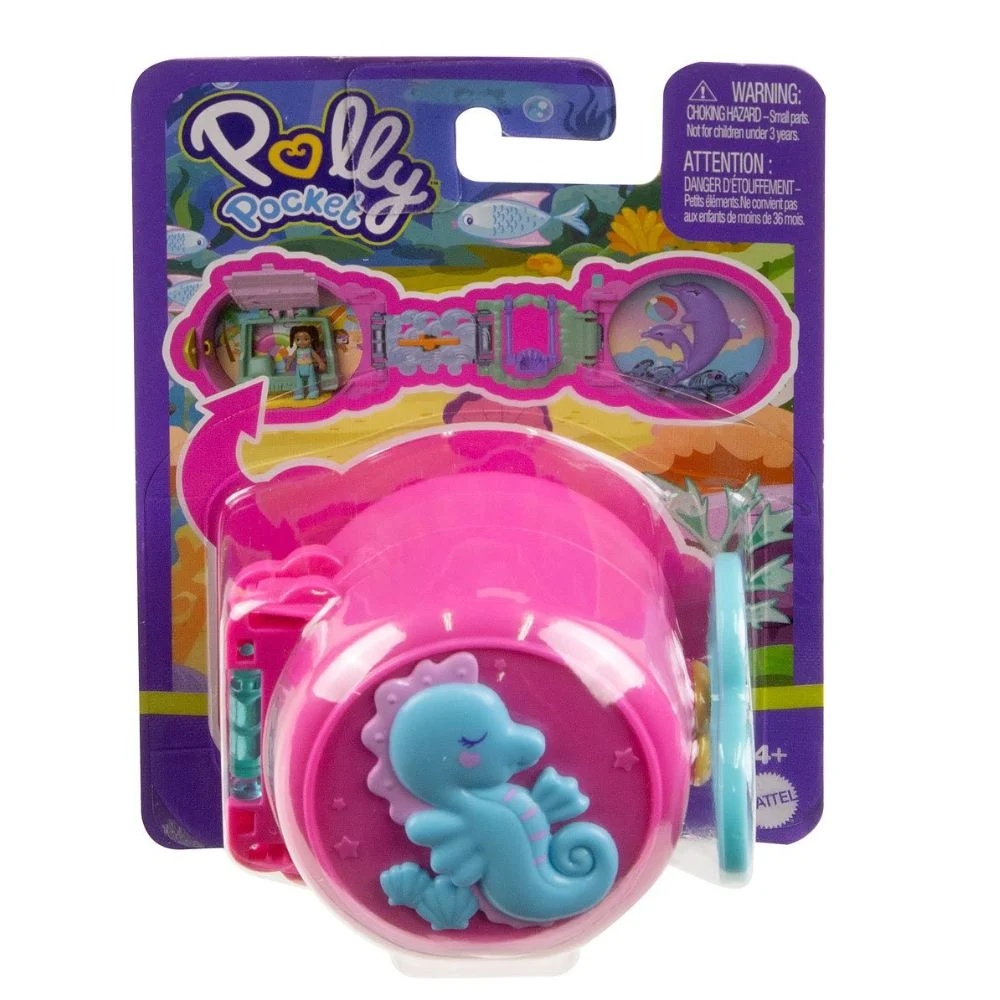
Polly Pocket On The Go Fun Pink
The adorable compacts open accordion-style to reveal exciting play areas. Experience a micro adventure with different themes like ocean animals, candy shop, or rainbow cloud. The mini playsets include one doll and two moving features, such as a swing, spinning elements, or door openings! Kids can collect them all (sold separately) for endless play possibilities! Ages: 4 +
Brand: Polly Pocket
Category: Toys & Games > Toys > Dolls, Playsets & Toy Figures > Toy Playsets > Doll House Playsets